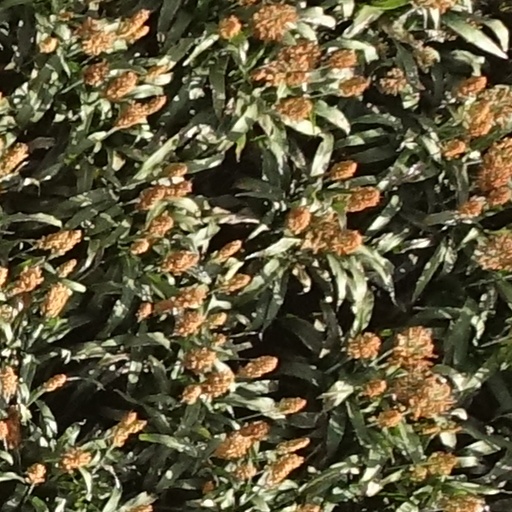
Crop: sorghum